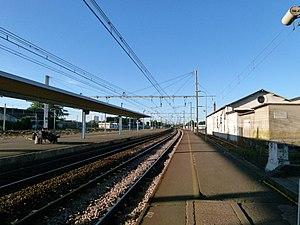
Gare de Blois - Les quais